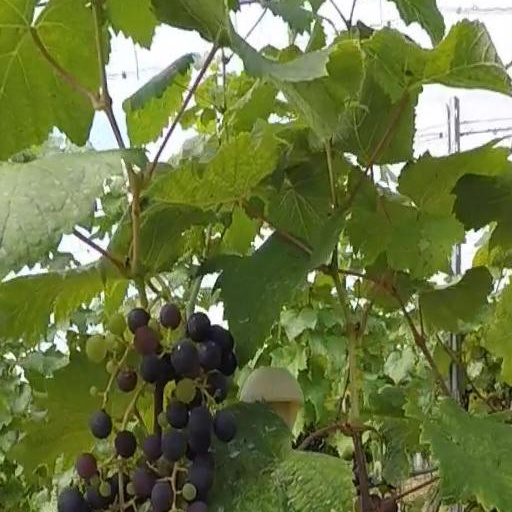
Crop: grape